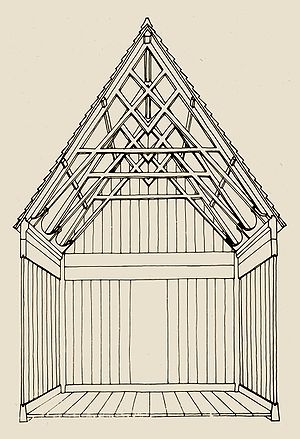
Haltdalen stavkirke
Haltdalen stavkirke, tegnet af Håkon Christie.
Haltdalen stavkirke er en stavkirke fra 1170, som i dag står på Trøndelag Folkemuseum, i byområdet Sverresborg i Trondheim.